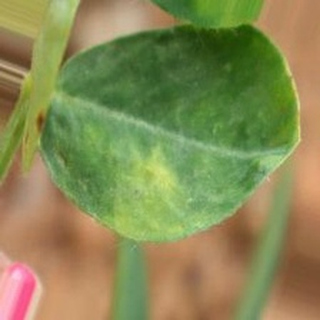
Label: groundnut_nutrition_deficiency